Republic of China Air Force

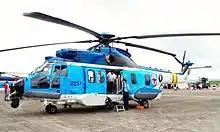
A EC225 on display at the Hsinchu Air Base open house

On August 31, 2010, it was announced for next year's defense budget, ROCAF's "Medium Transport aircraft" plan to replace 12 B-1900 VIP/transport training aircraft, believed to be 6-8+ Lockheed C-27J, has been put on hold and might be axed, due to lack of budget, but will allocate 20+ million US dollars over next four years for quick runway repair. Other items mentioned including increases in runways from 3 to 6 at Eastern Taiwan's three airbases, moving two I-HAWK batteries to Eastern Taiwan to protect those airbases, which will double to four batteries, and others. On November 8, 2011, a second pair of E-2T Hawkeye AEW (s/n 2501 and 2502) were loaded on a ship and sent to the US for upgrade to the E-2C 2000 standard. The first pair of E-2T (s/n 2503 and 2504) were sent to the US in June 2010 and returned to Taiwan on December 18, 2011, and will be return to service by end of the year.